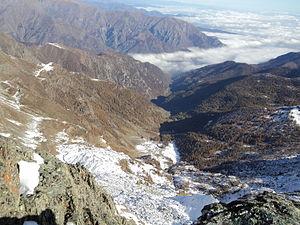
Le val Pellice ou val Pellis est une vallée du Piémont située dans la ville métropolitaine de Turin au sud du val Cluson et au nord du val Pô. À l'ouest se trouve la frontière avec la France et à l'est la plaine du Pô.